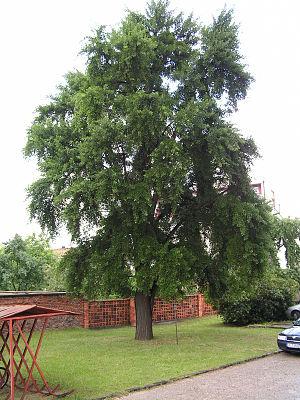
La diécie ou dioécie est l'arrangement des organes reproducteurs des plantes dioïques dont les individus sont strictement monosexués, ou monogames, c'est-à-dire que chaque pied ne porte que des fleurs soit mâles, soit femelles.